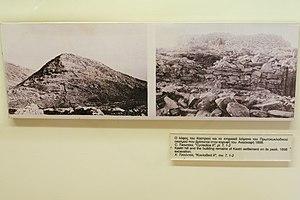
Chrístos Tsoúntas, né en 1857 à Stenimachos, et mort à Athènes le 9 juin 1934, est un archéologue grec.